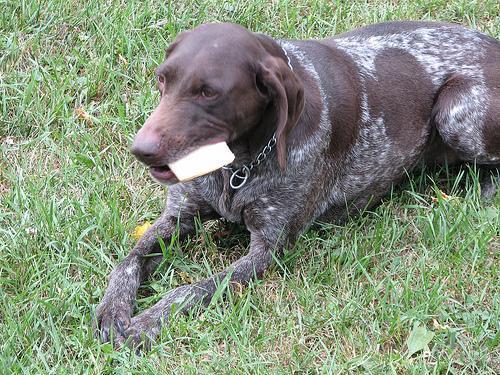
german shorthaired